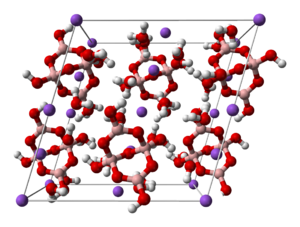
Le borax est une espèce minérale de borate de sodium hydraté, de formule brute Na₂B₄O₇•10H₂O. Il est aussi appelé tétraborate de sodium décahydraté ou borate hydraté de sodium. Ce composé chimique basique est souvent décrit par les minéralogistes comme un composé soroborate comportant théoriquement des ions hydroxyle, soit Na₂B₄O₅(OH)₄•8H₂O ou mieux en tenant compte de deux degrés de valence du bore, tri- et tétravalent, soit Na₂Bᴵⱽ₂Bᴵᴵᴵ₂O₅(OH)₄•8H₂O. Une description minimaliste par oxydes, à savoir sesquioxyde de bore, oxyde de sodium, etc., est possible : 2 B₂O₃•Na₂O•10H₂O. Elle n'a aucun fondement structurel puisque le borax est précisément un hydroborate de sodium hydraté.
Le borax est une espèce minérale de borate de sodium hydraté, de formule brute Na₂B₄O₇•10H₂O. Il est aussi appelé tétraborate de sodium décahydraté ou borate hydraté de sodium. Ce composé chimique basique est souvent décrit par les minéralogistes comme un composé soroborate comportant théoriquement des ions hydroxyle, soit Na₂B₄O₅(OH)₄•8H₂O ou mieux en tenant compte de deux degrés de valence du bore, tri- et tétravalent, soit Na₂Bᴵⱽ₂Bᴵᴵᴵ₂O₅(OH)₄•8H₂O. Une description minimaliste par oxydes, à savoir sesquioxyde de bore, oxyde de sodium, etc., est possible : 2 B₂O₃•Na₂O•10H₂O. Elle n'a aucun fondement structurel puisque le borax est précisément un hydroborate de sodium hydraté.